Washburn

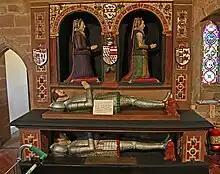
Washbourne monument at St Laurence's Wichenford

On the north side of the chancel is an altar tomb with two effigies in 17th-century armour, one on the slab and one beneath it. Behind are two female figures kneeling in recesses, with a classic cornice and ornament above crudely coloured and gilt. An inscription records that John Washbourne at the age of eighty-four built the monument for himself (the upper figure), his two wives Mary Savage and Eleanor Lygon, and his father Anthony (the lower figure).